Voluntari

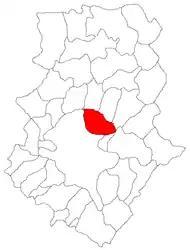
Saint Elijah Pipera-Tătăranu Church

Voluntari is a town in Ilfov County, Muntenia, Romania. It is located at a distance of 1 km from the northern border of Bucharest (on the DN2 road towards Urziceni) and is thus frequently viewed as a suburb of Bucharest.